Fauna of Belgium

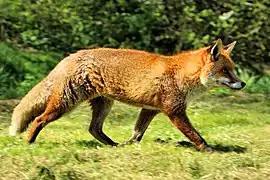
Red fox

Belgium is divided into distinct geographical regions with slightly different types of fauna.